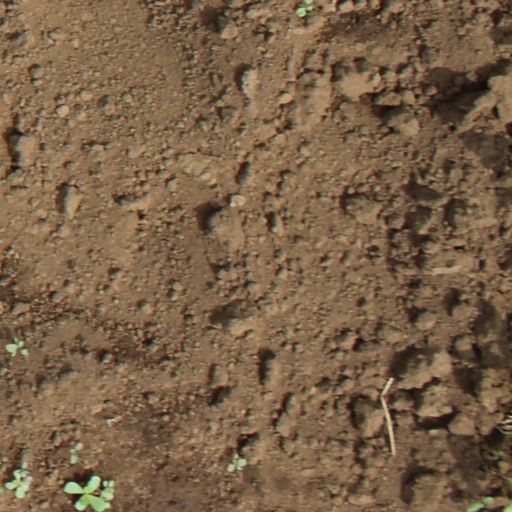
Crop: soybean